British Ecological Society

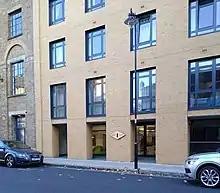
British Ecological Society

The British Ecological Society is a learned society in the field of ecology that was founded in 1913. It is the oldest ecological society in the world. The Society's original objective was "to promote and foster the study of Ecology in its widest sense" and this remains the central theme guiding its activities today. The Society had, circa 2024 around 7,000 members of which 14% are students. Of its members in 2013, 42% were outside the United Kingdom, in a total of 92 countries. The head office is located in London.